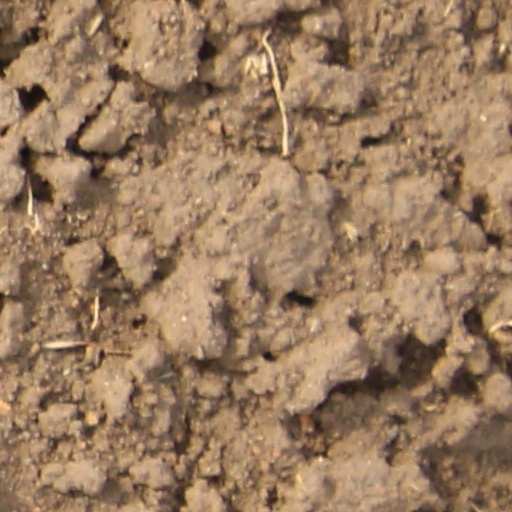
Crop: wheat